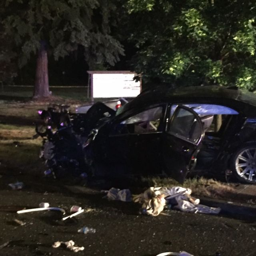
the crash , sent people to hospitals .